Wuzhang Plains

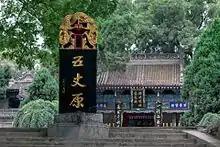
The Temple of Marquis Wu of Wuzhang Plains dedicated to Zhuge Liang

The Wuzhang Plains (五丈原) are plateaus near the Wei River in China. They are now in the Shaanxi province, 56 kilometres from Baoji. The name "Wuzhang" means "five "zhang"", where "zhang" (丈) is a Chinese unit of measurement which converts to 3⅓ metre. In actuality, the plains are situated 12 m from sea level, 1 km wide from east to west, and 3.5 km long from north to south. The Qin Mountains are to the plains' south, while the Wei River is at their north, Maili River to their east, and Shitou River to their west.